FC Porto in international football

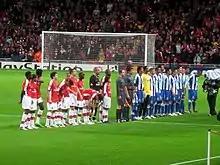
Arsenal and Porto teams before their 2008–09 UEFA Champions League group stage match in London

Despite the managerial instability – Fernández was replaced by José Couceiro soon after their Champions League elimination – and weak performances in league matches, Porto finished runners-up to Benfica and secured qualification for the 2005–06 UEFA Champions League group stage. Dutch coach Co Adriaanse was appointed as the new coach for the 2005–06 season, and although his team delivered domestically – reclaiming both Portuguese league and Cup titles – it disappointed in the Champions League, as Porto finished last of their group, with one win and three losses. In reaction to Adriaanse's resignation in the summer of 2006, the club signed experienced coach Jesualdo Ferreira from Boavista. Porto qualified from their Champions League group with the same points as Arsenal, but behind on head-to-head standings. Paired with Chelsea in the round of 16, Porto drew the first leg match in Portugal but were eliminated with a 2–1 loss in London.